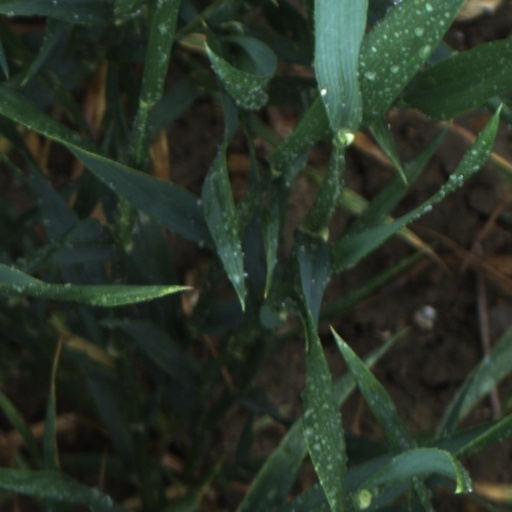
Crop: wheat